51st Grand Bell Awards

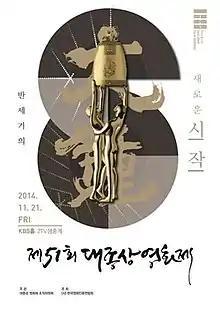
Official poster

The 51st Grand Bell Awards, also known as Daejong Film Awards, are determined and presented annually by The Motion Pictures Association of Korea for excellence in film in South Korea. The Grand Bell Awards were first presented in 1962 and have gained prestige as the Korean equivalent of the American Academy Awards.